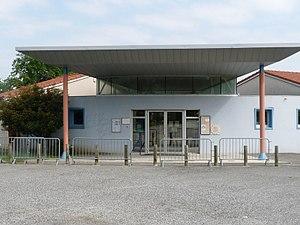
École primaire, Montlaur, Haute-Garonne, France
Montlaur est une commune française située dans le département de la Haute-Garonne, en région Occitanie.